Resolute desk

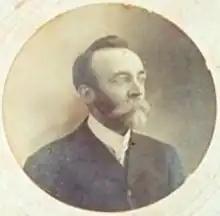
Photograph of William Evenden, from 1882, taken by "John Hawke, Plymouth, By Royal Appointment"

On September 12, 1856, the "Resolute" was towed to the Brooklyn Navy Yard, where it underwent a complete refit, repaint, and restock. The ship set sail on November 13, 1856, out of New York Harbor and arrived in Portsmouth on December 12 of the same year, captained by Henry Hartstene. Hartstene, a member of the United States Navy during the American Civil War, had previously taken part in the Wilkes Expedition to study the Pacific Northwest, and captained a voyage to the arctic to successfully save Dr. Elisha Kent Kane who had gone missing on his own search for Franklin. After arriving in England the "Resolute" was later brought to Cowes Harbour on the Isle of Wight where Queen Victoria and Prince Albert boarded the ship and accepted it on behalf of all of Great Britain. Hartstene, as part of comments about the ship in a speech, expressed his hope "that long after every timber in her sturdy frame shall have perished, the remembrance of the old "Resolute" will be cherished."